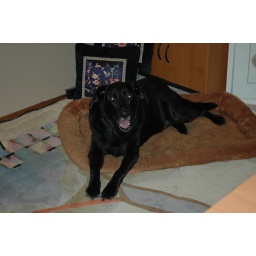
Emmett in my office - happy dog